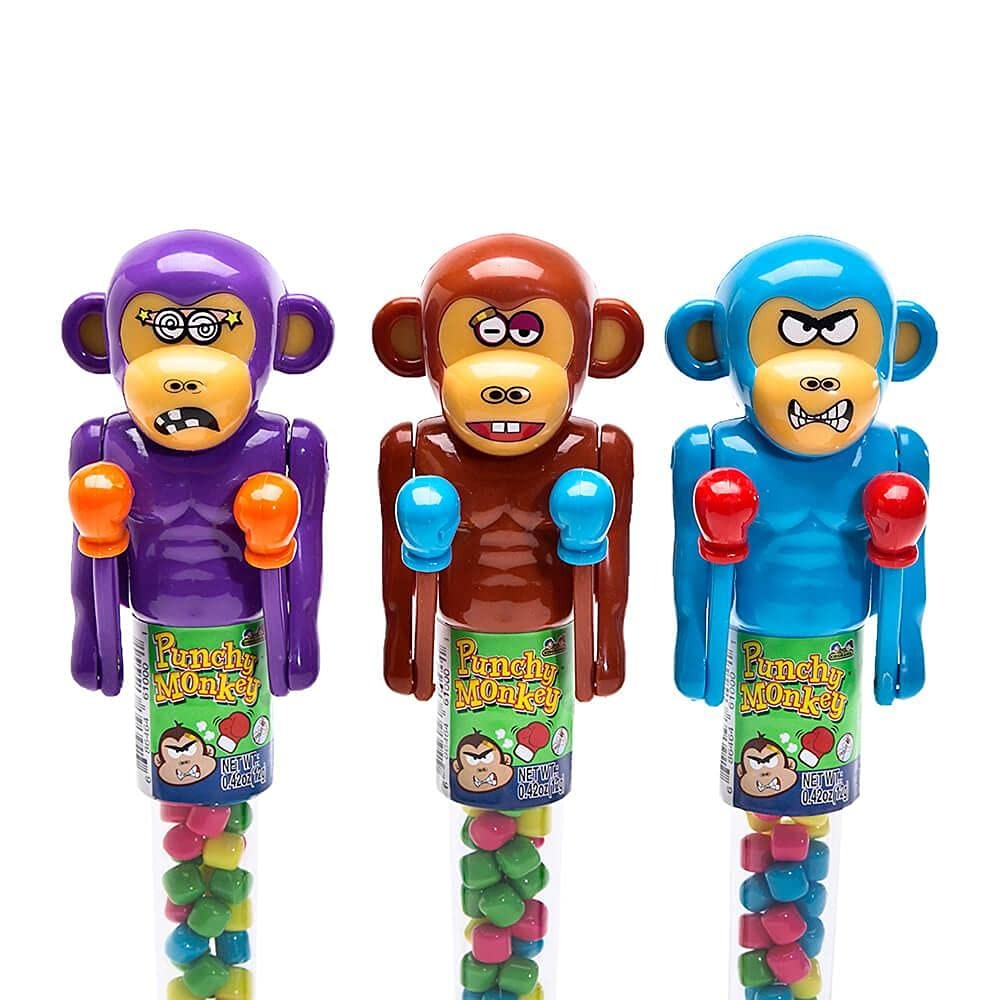
Item Name: Kidsmania Punchy Monkey Variety Bundle of 3 Candy Dispensers, 0.42 oz each
Bullet Point 1: One purple monkey, one brown monkey, one blue monkey
Bullet Point 2: Each tube is filled with crunchy candy
Bullet Point 3: Allergen info: may contain traces of gluten, soy, peanuts, tree nuts and seed
Bullet Point 4: unit_count_type Count
Value: 3.0
Unit: Count

Price: 6.99